Vehicle registration plates of Liechtenstein

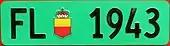
Agricultural vehicle plate

Registration plates with green base colour and numbers between codice_14 and codice_19 are issued for agricultural and forestry vehicles and trailers that are not used for commercial journeys and allow a maximum speed of 40 km/h. Only one front plate is required, which can be mounted either at the front or rear of the vehicle. On 30 June 2021, 1,023 agricultural vehicles and 142 trailers were registered in Liechtenstein.